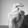
ASL letter: X